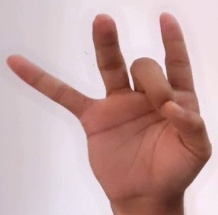
ASL sign: 8